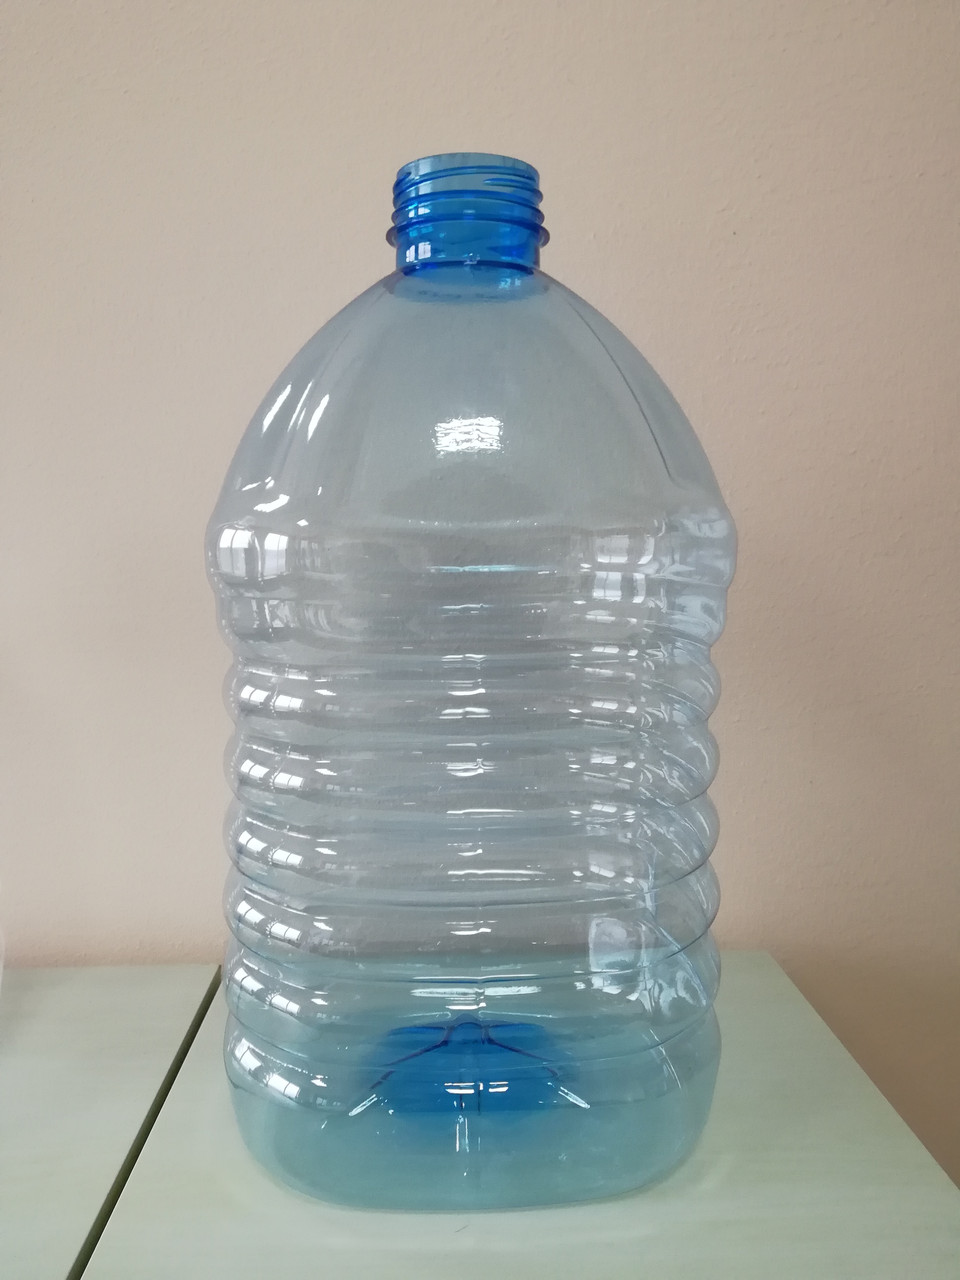
Label: plastic